Emerson Fittipaldi

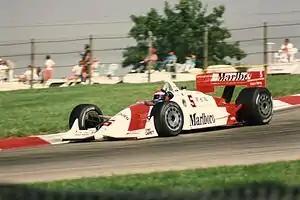
Fittipaldi navigating the Keyhole section at Mid-Ohio Sports Car Course in 1992

The race saw him break Indianapolis victory lane tradition when he drank a celebratory bottle of orange juice before the traditional bottle of milk. He was only the second driver to not drink milk at Indianapolis since the tradition was founded in 1936 (and firmly established in 1956). Fittipaldi owned several orange groves in his native Brazil, and wanted to promote the citrus industry. Fan reaction was negative to the break in tradition despite the fact that Fittipaldi did drink milk shortly after. As a result of drinking the juice, Fittipaldi forfeited $5,000 from the winner's purse and publicly apologized to the American Dairy Association.